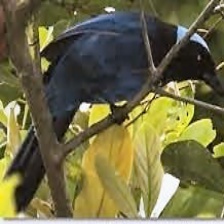
Species: AZURE JAY
Scientific name: CYANOCORAX CAERULEUS
ImageNet parent category: jay